Eastern Africa Standby Force

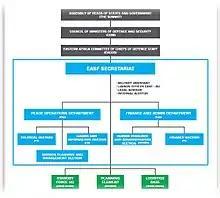
EASF Decision Making Organs and Structures

The Assembly has the supreme authority over EASF. The Heads of State and Governments meet at least once a year to formulate policies, direct and control the functioning of EASF. In times of crisis, the assembly authorizes the deployment of the Force.